Samboan

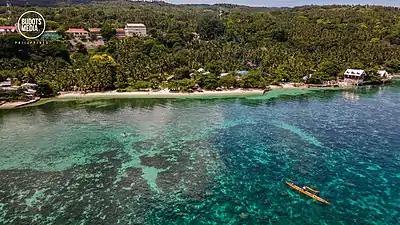
Paddle forward expedition in June, 2021 visiting Samboan. Photo: <a href="https%3A//budots.com">Budots Media

St. Michael Archangel Church is one of the oldest Spanish-built churches in Cebu, made of coral stones. Today, it is a national protected heritage structure by the National Historical Commission. It has now a NHC permanent marker.